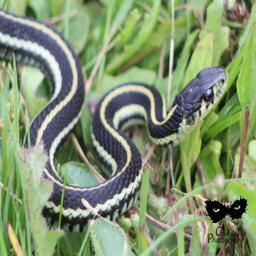
Animal: snakes